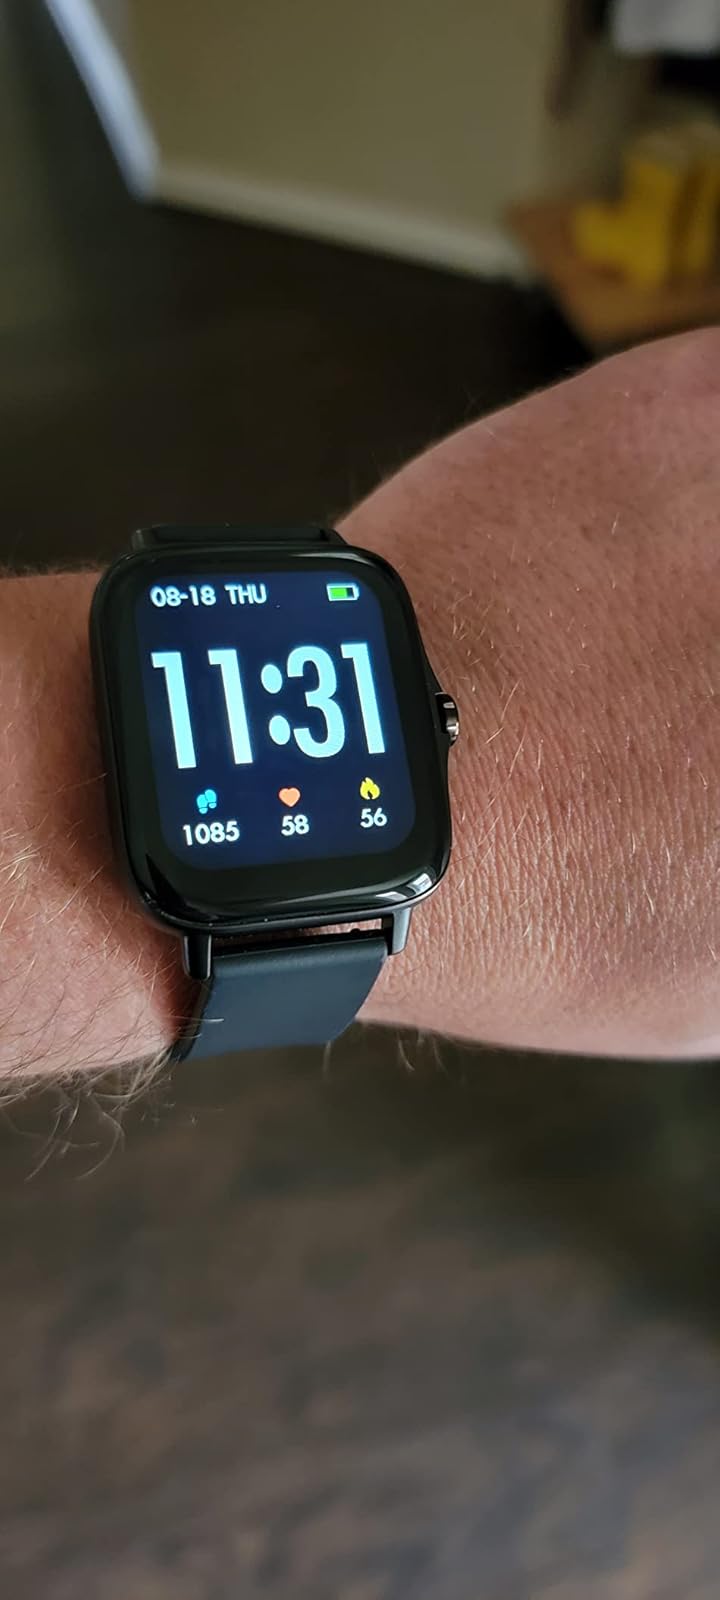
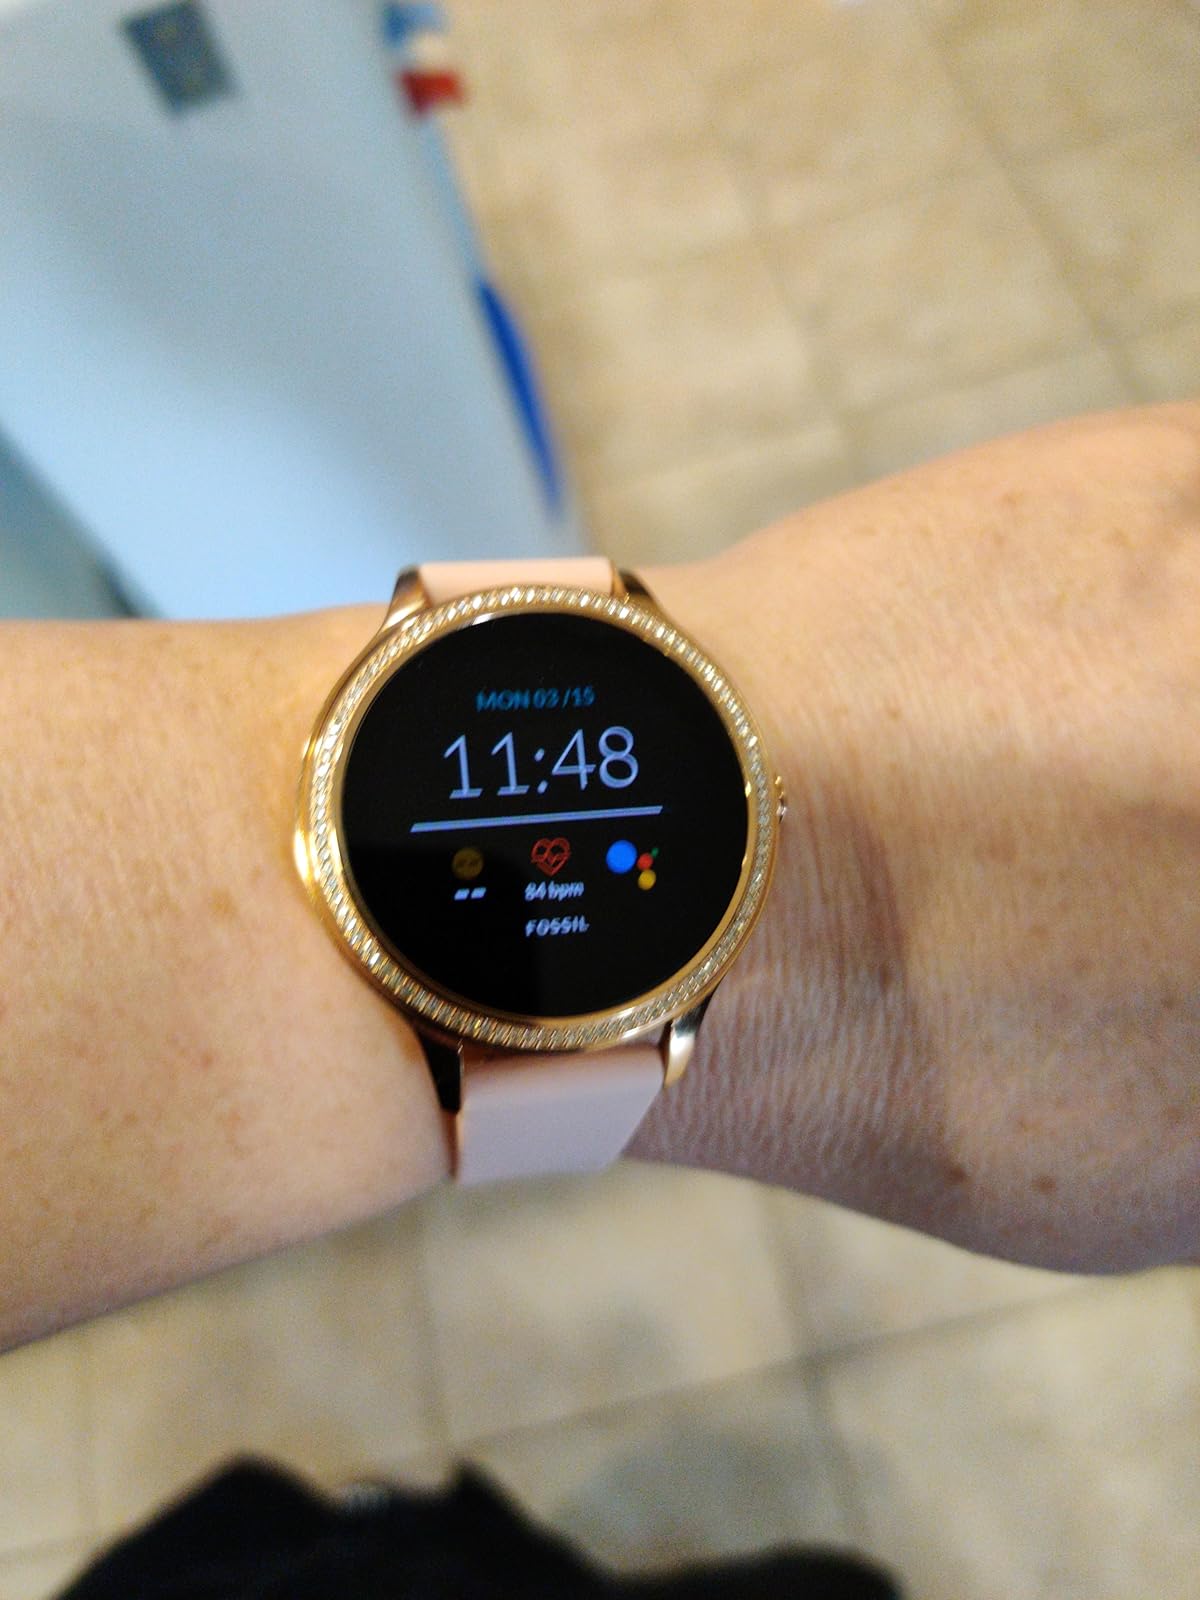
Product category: smartwatch
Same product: no